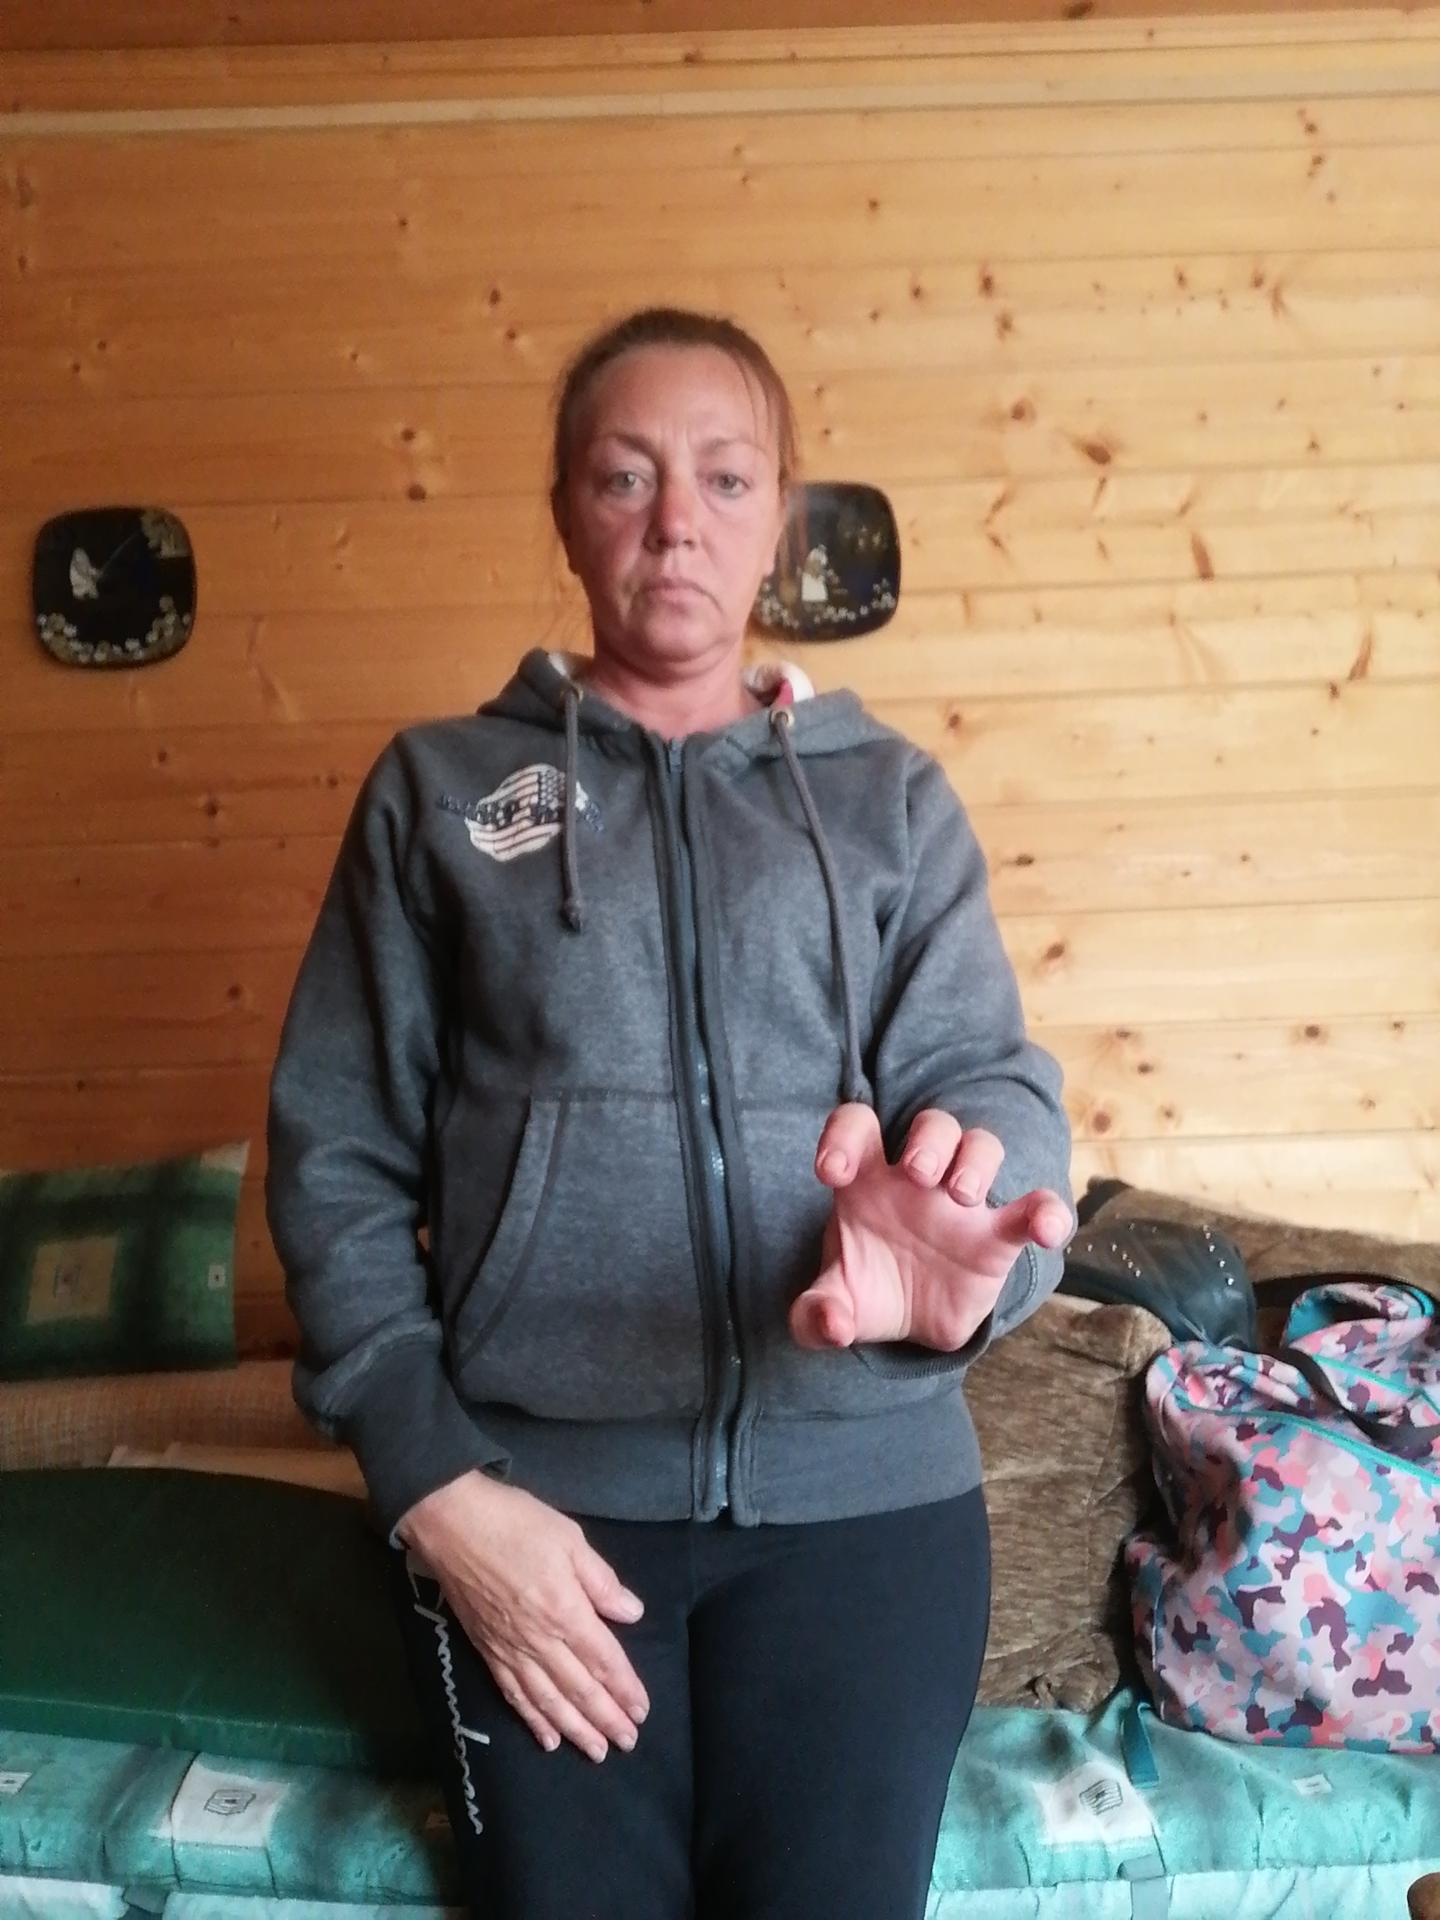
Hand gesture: grabbing